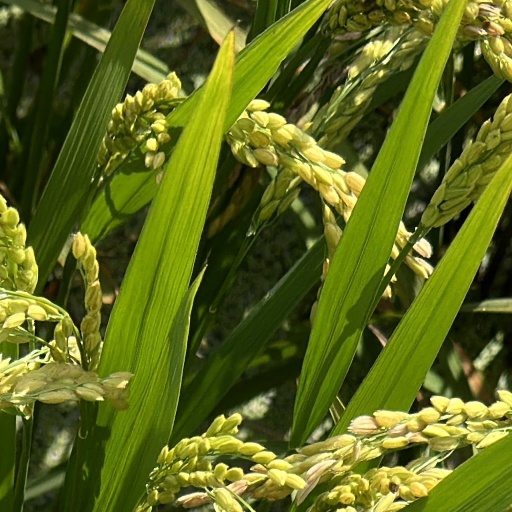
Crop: rice